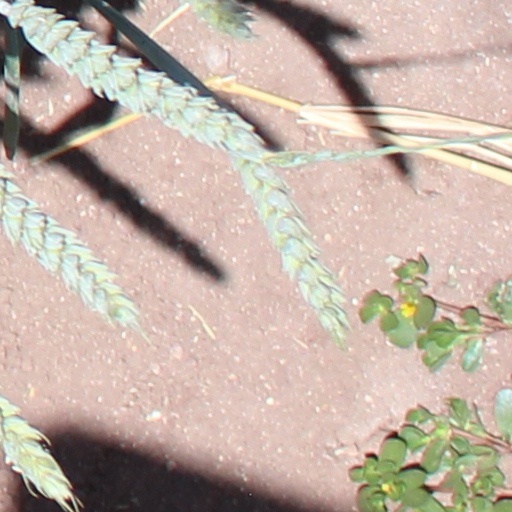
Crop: wheat